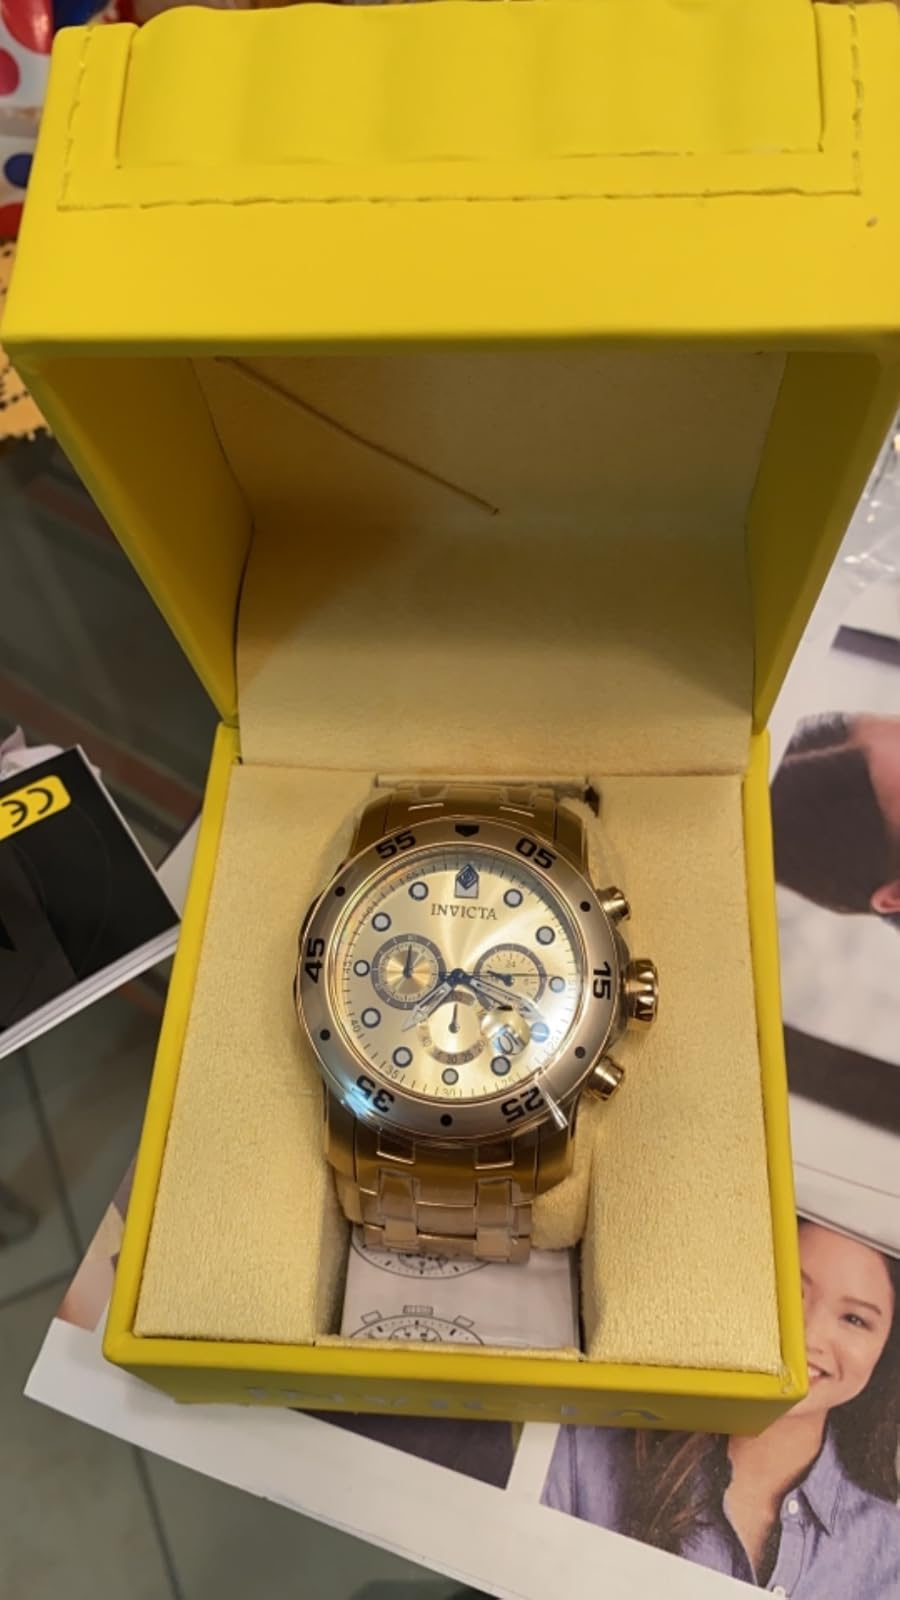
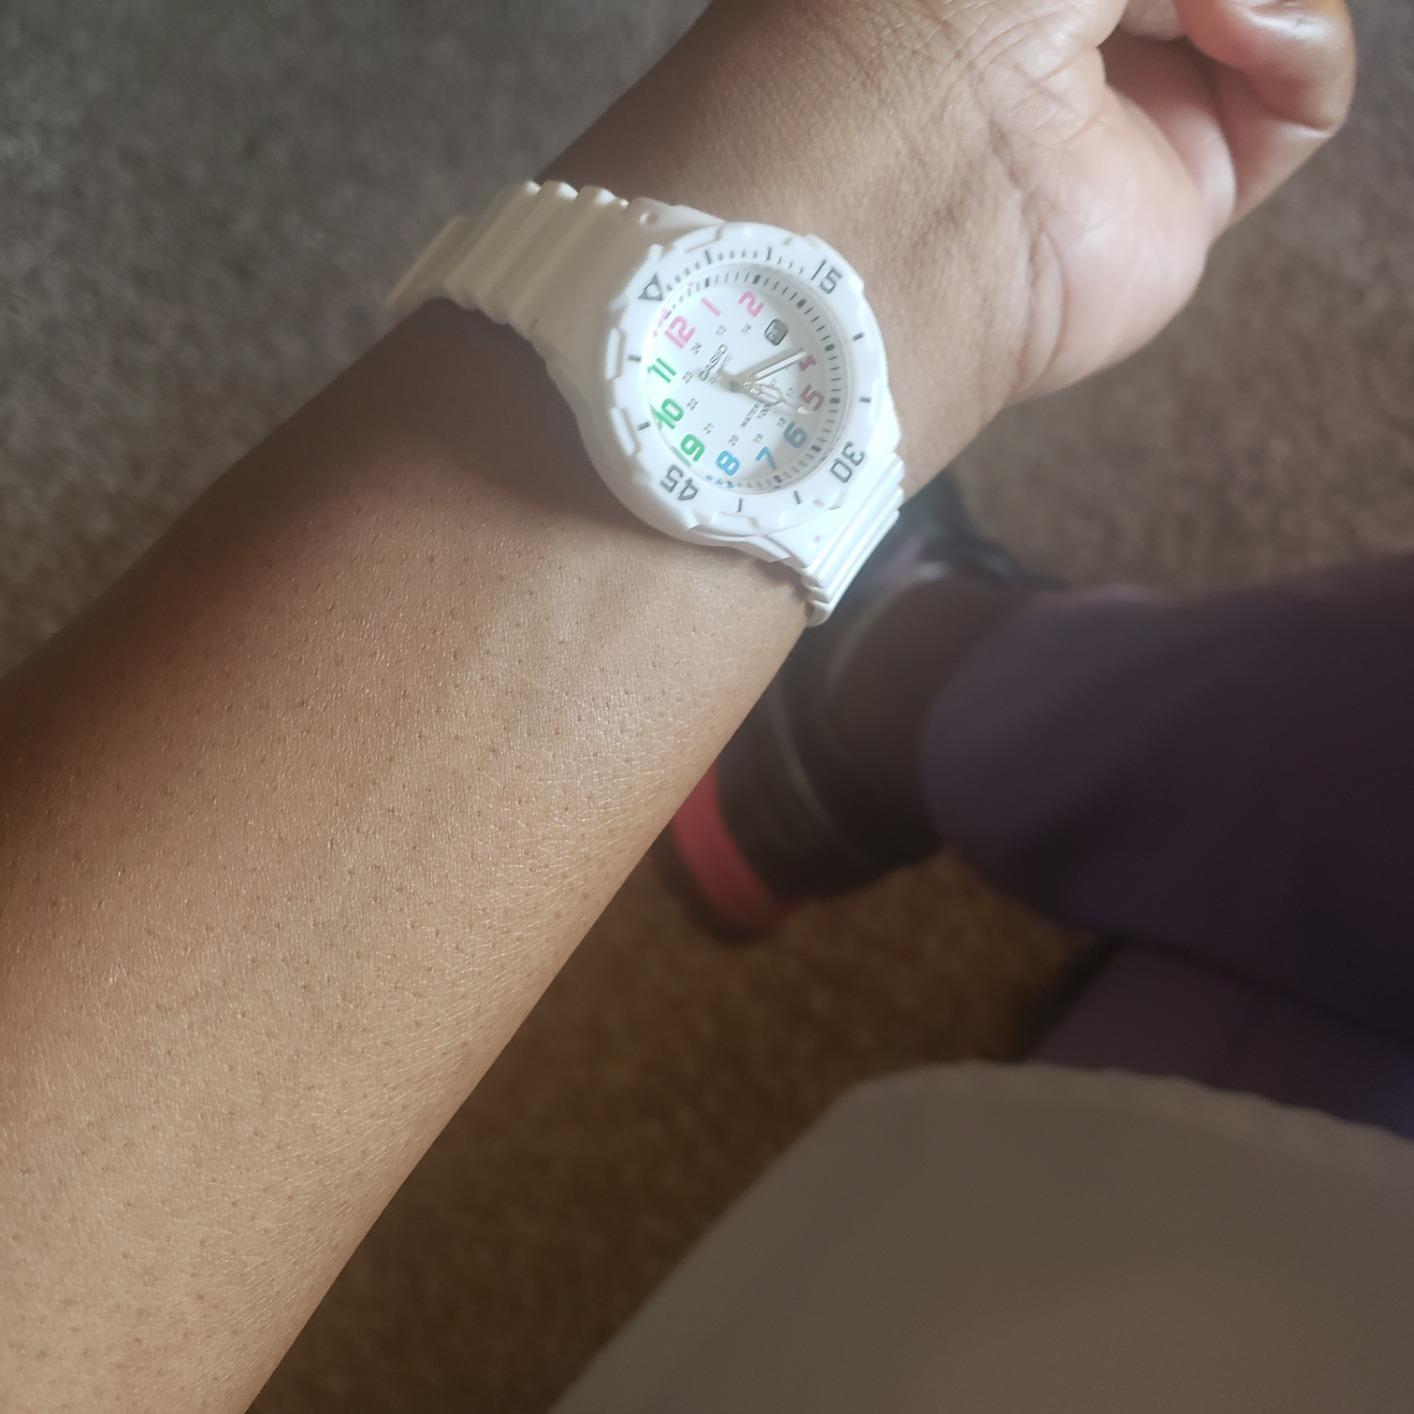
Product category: accessories_watch
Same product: no